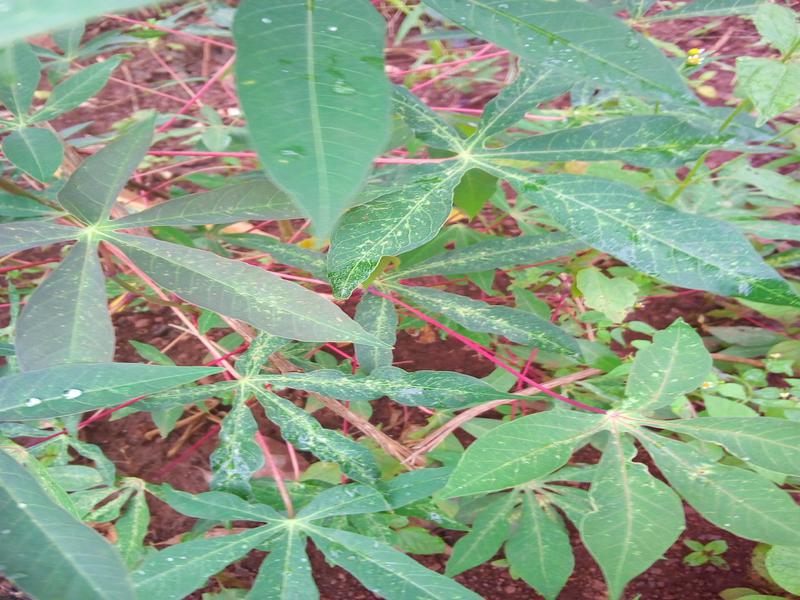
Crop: cassava
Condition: green_mottle